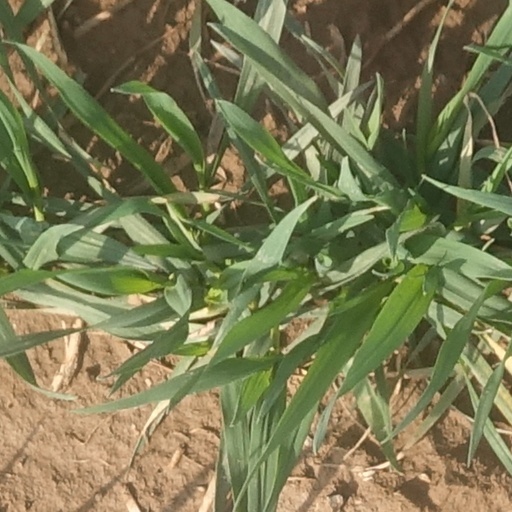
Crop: wheat